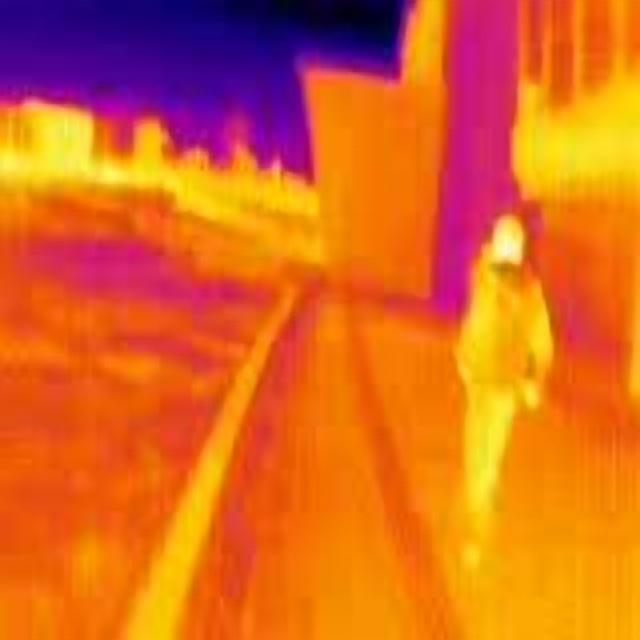
Detected objects:
label: person